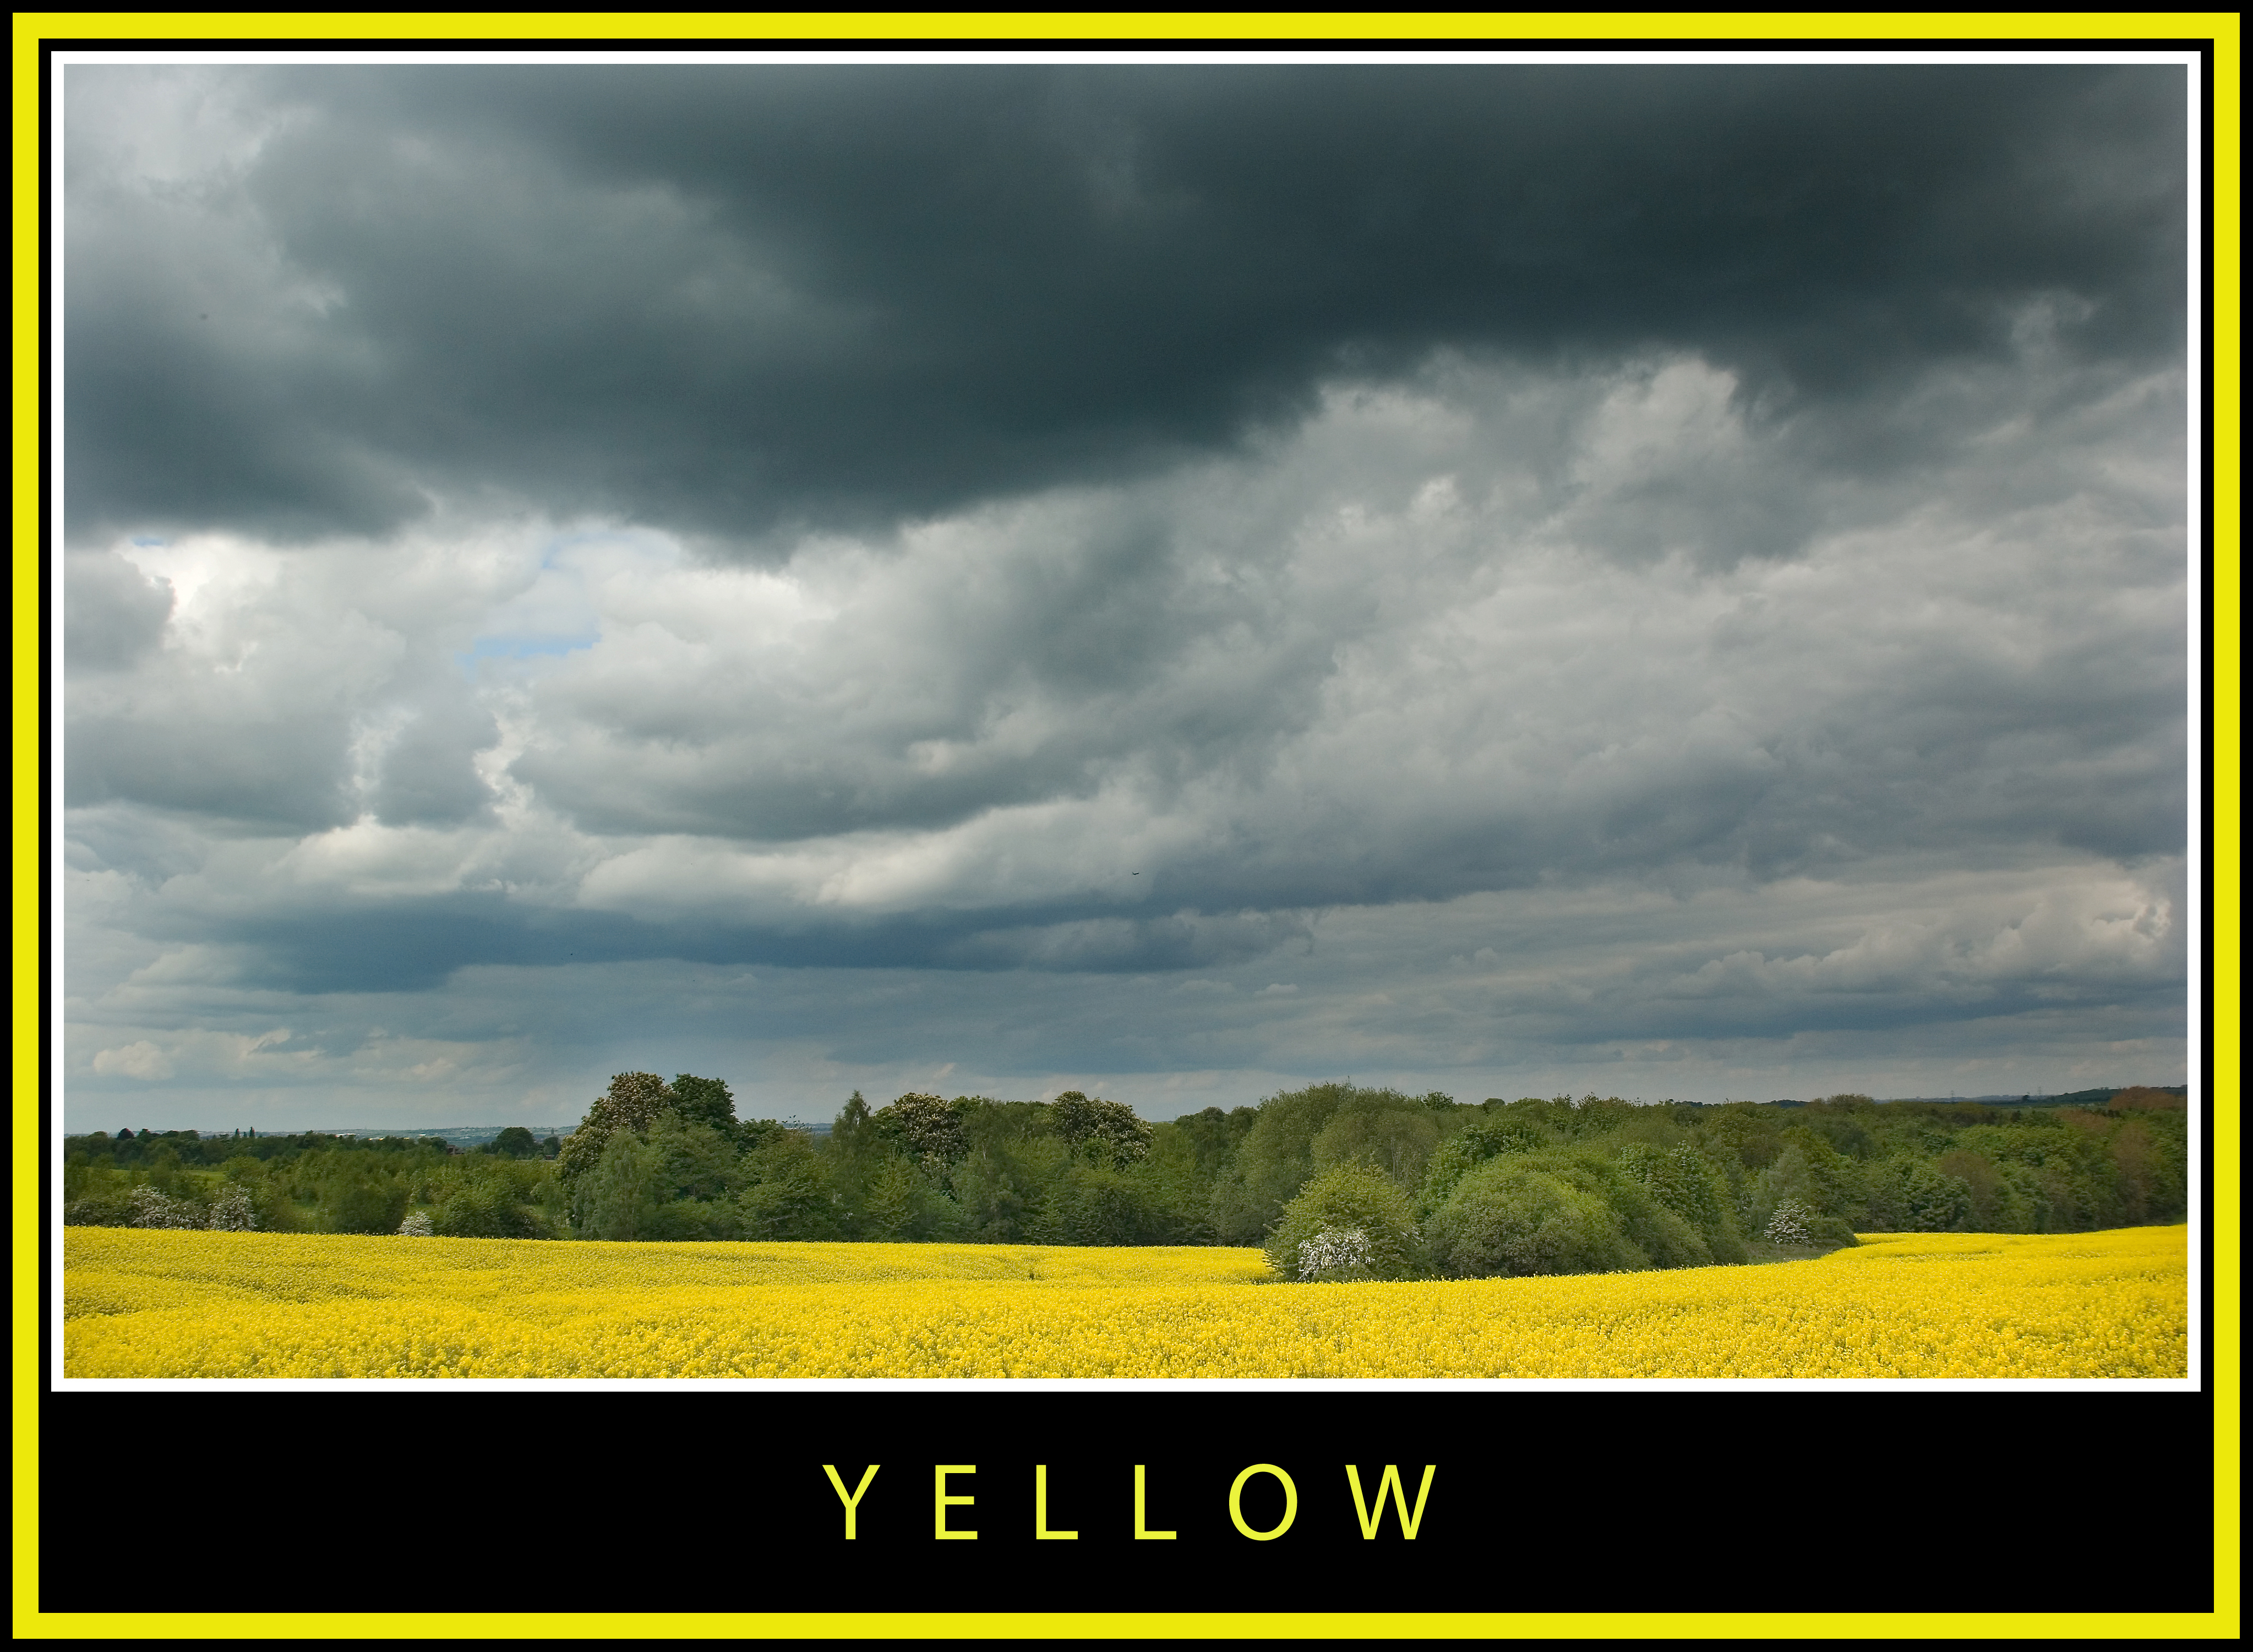
landscape, grass, horizon, cloud, plant, sky, field, meadow, prairie, seed, moody, crop, soil, black, plain, rapeseed, trees, clouds, grassland, canola, oil, presentation, ecosystem, brassica, rape, flowering plant, grass family, mustard plant